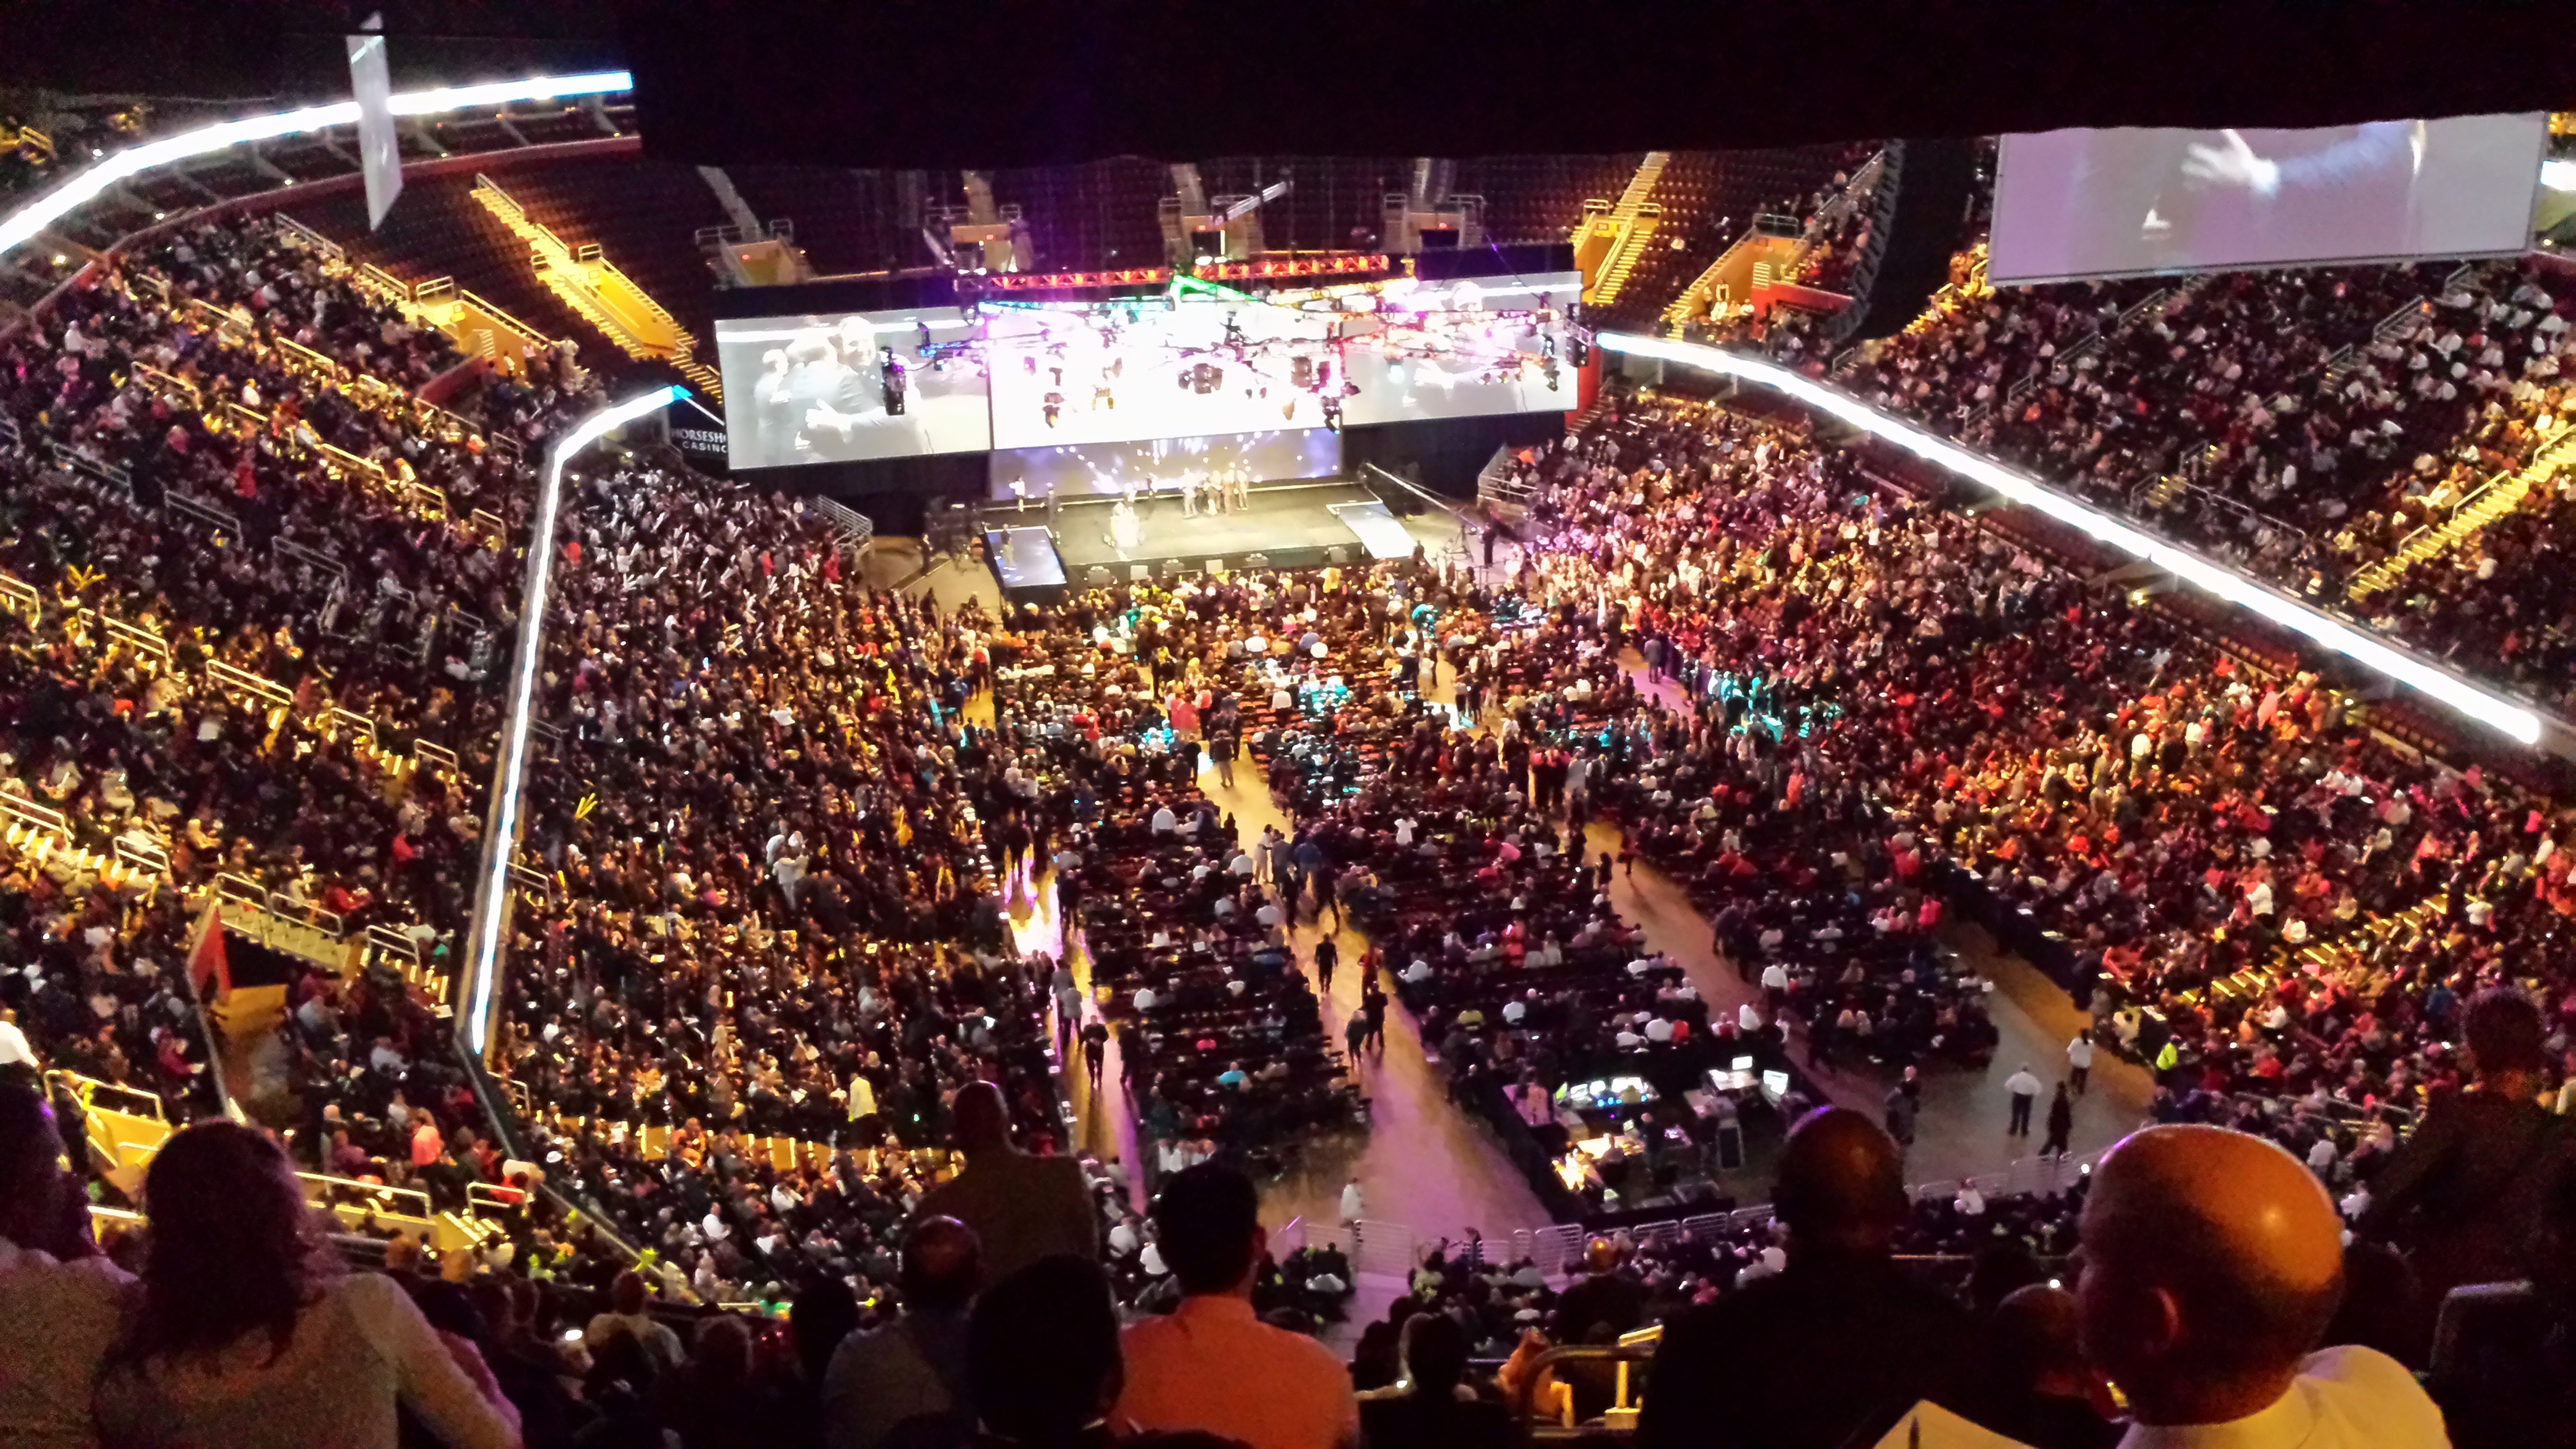
structure, people, auditorium, seating, crowd, concert, audience, stadium, festival, arena, stage, performance, many, convention, nightclub, rock concert, sport venue, basketball moves